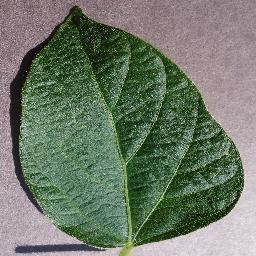
Label: Soybean___healthy